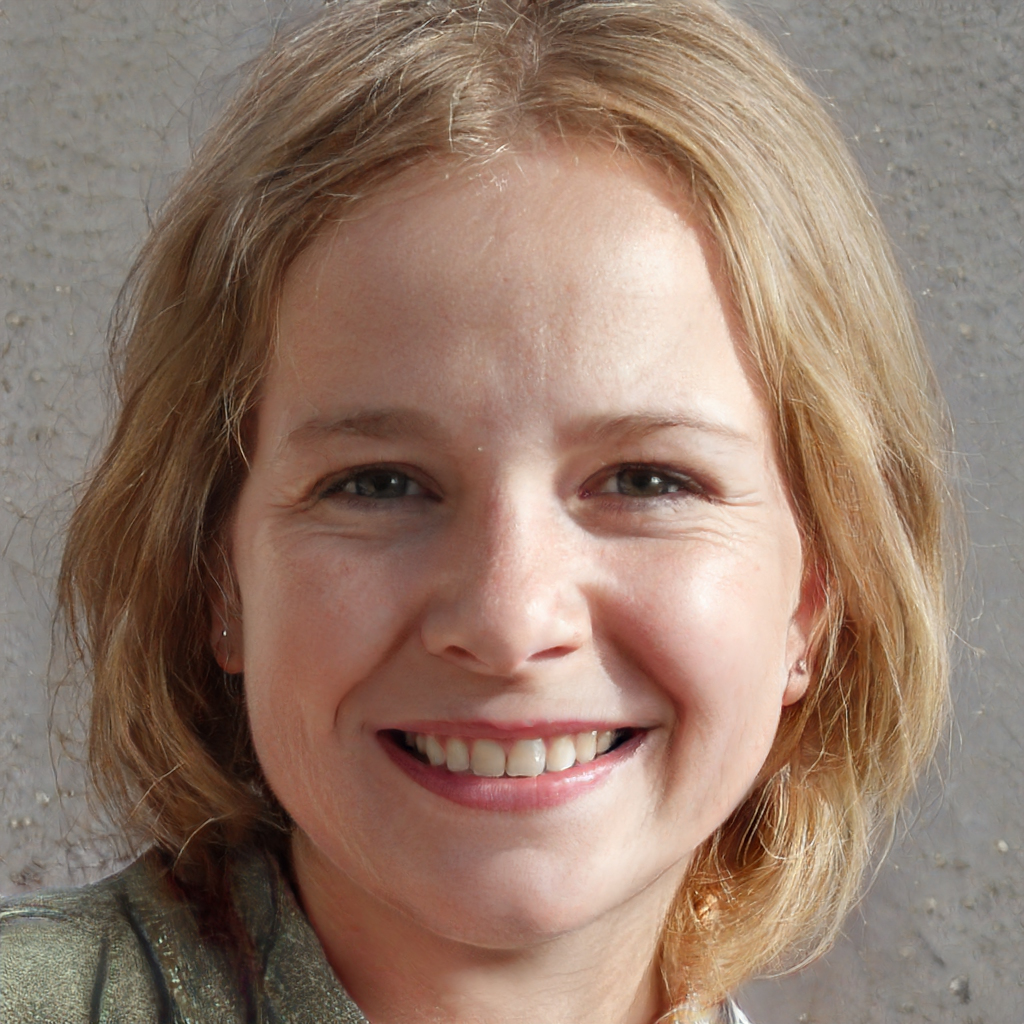
Gender: Female